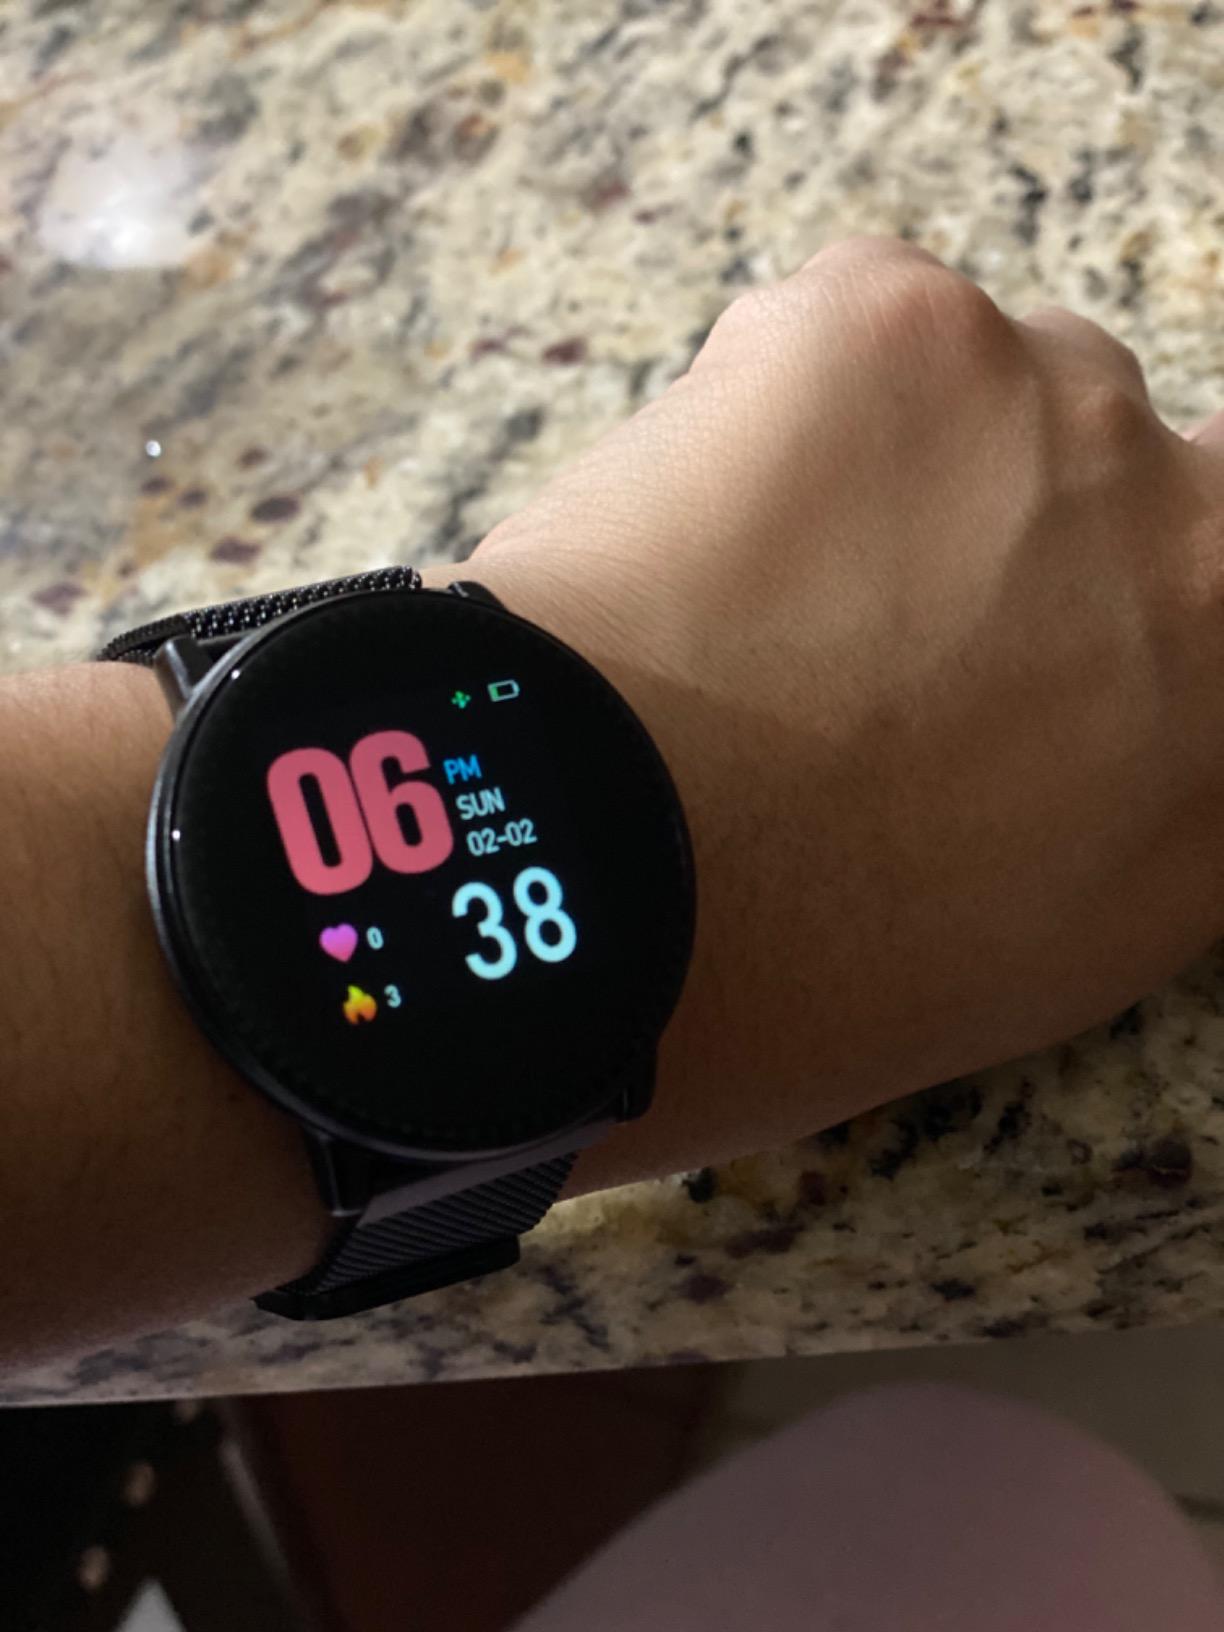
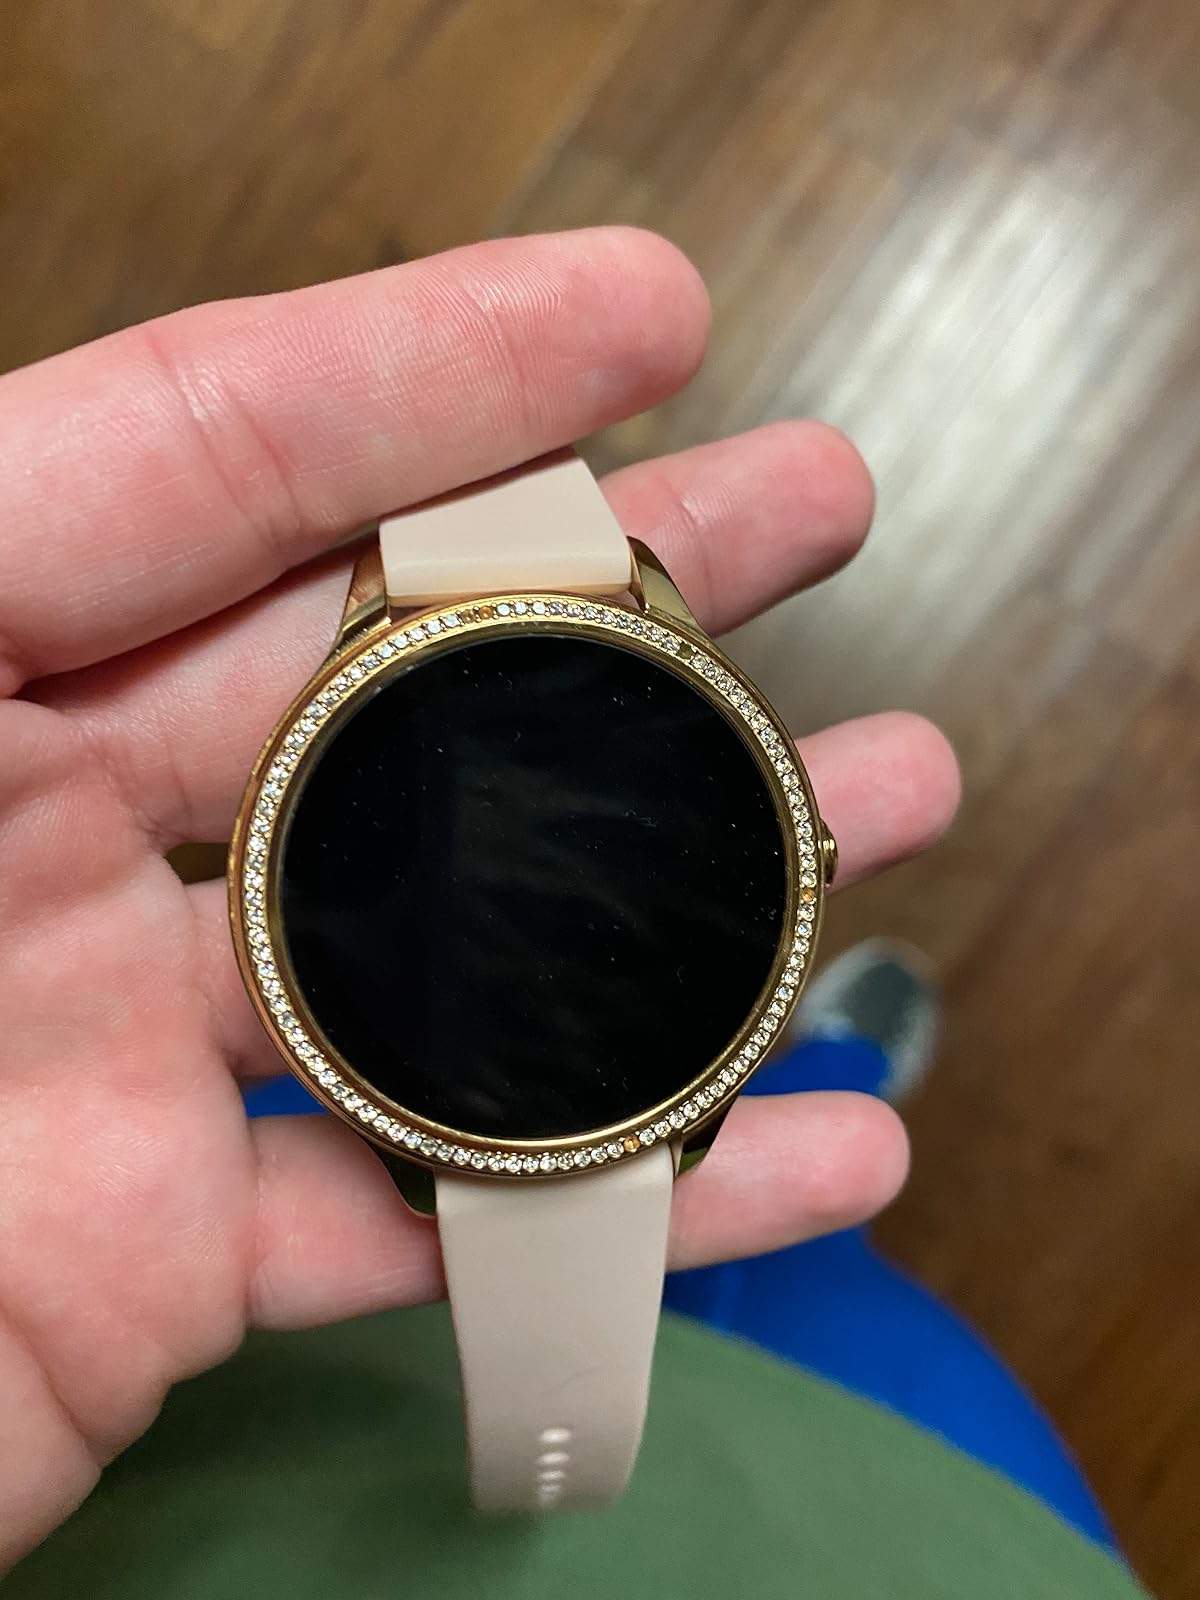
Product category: smartwatch
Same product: no